Gabrielle Ringertz

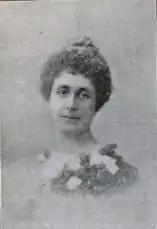
A 1901 portrait of Ringertz.

Gabrielle Monique Johns (18631945), known as Gabrielle Ringertz and sometimes Monica Bang, was a Swedish writer and translator.